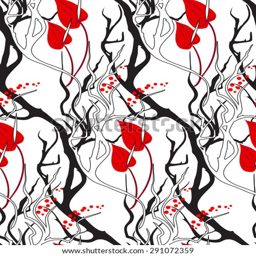
flowers and branches on a white background .